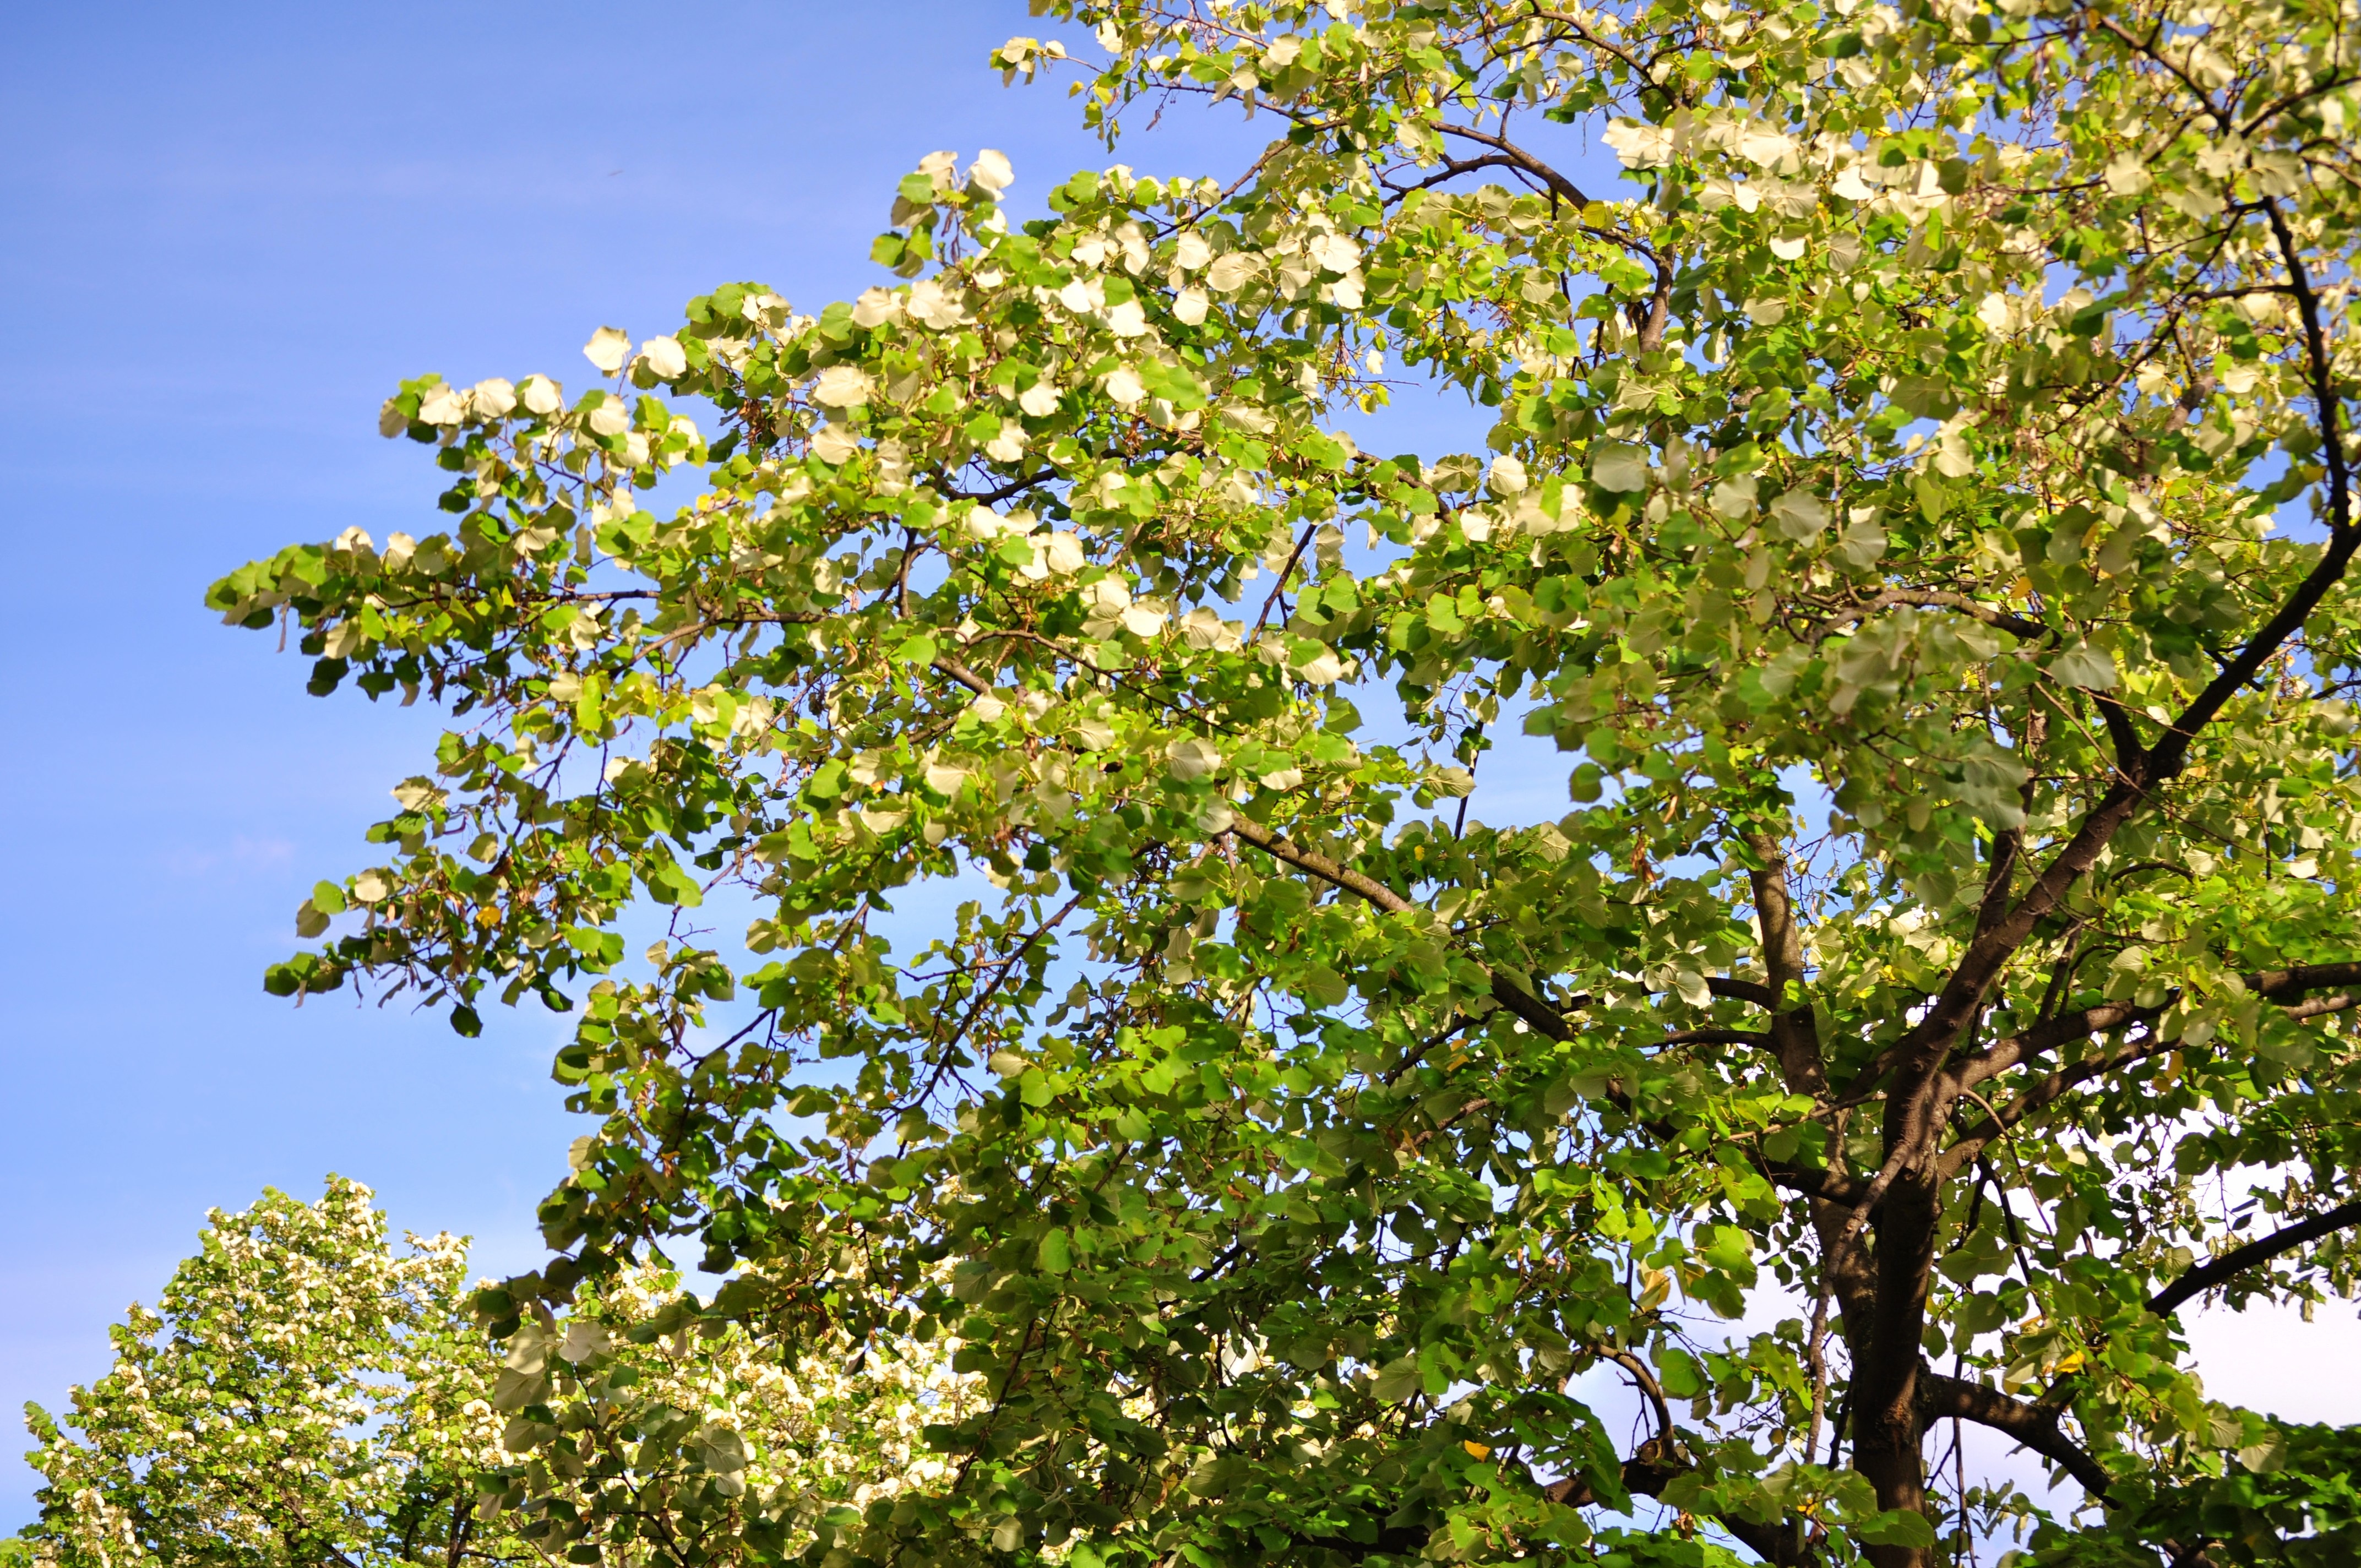
tree, branch, blossom, plant, sunlight, leaf, flower, foliage, spring, green, produce, botany, flora, shrub, deciduous, flowering plant, woody plant, land plant